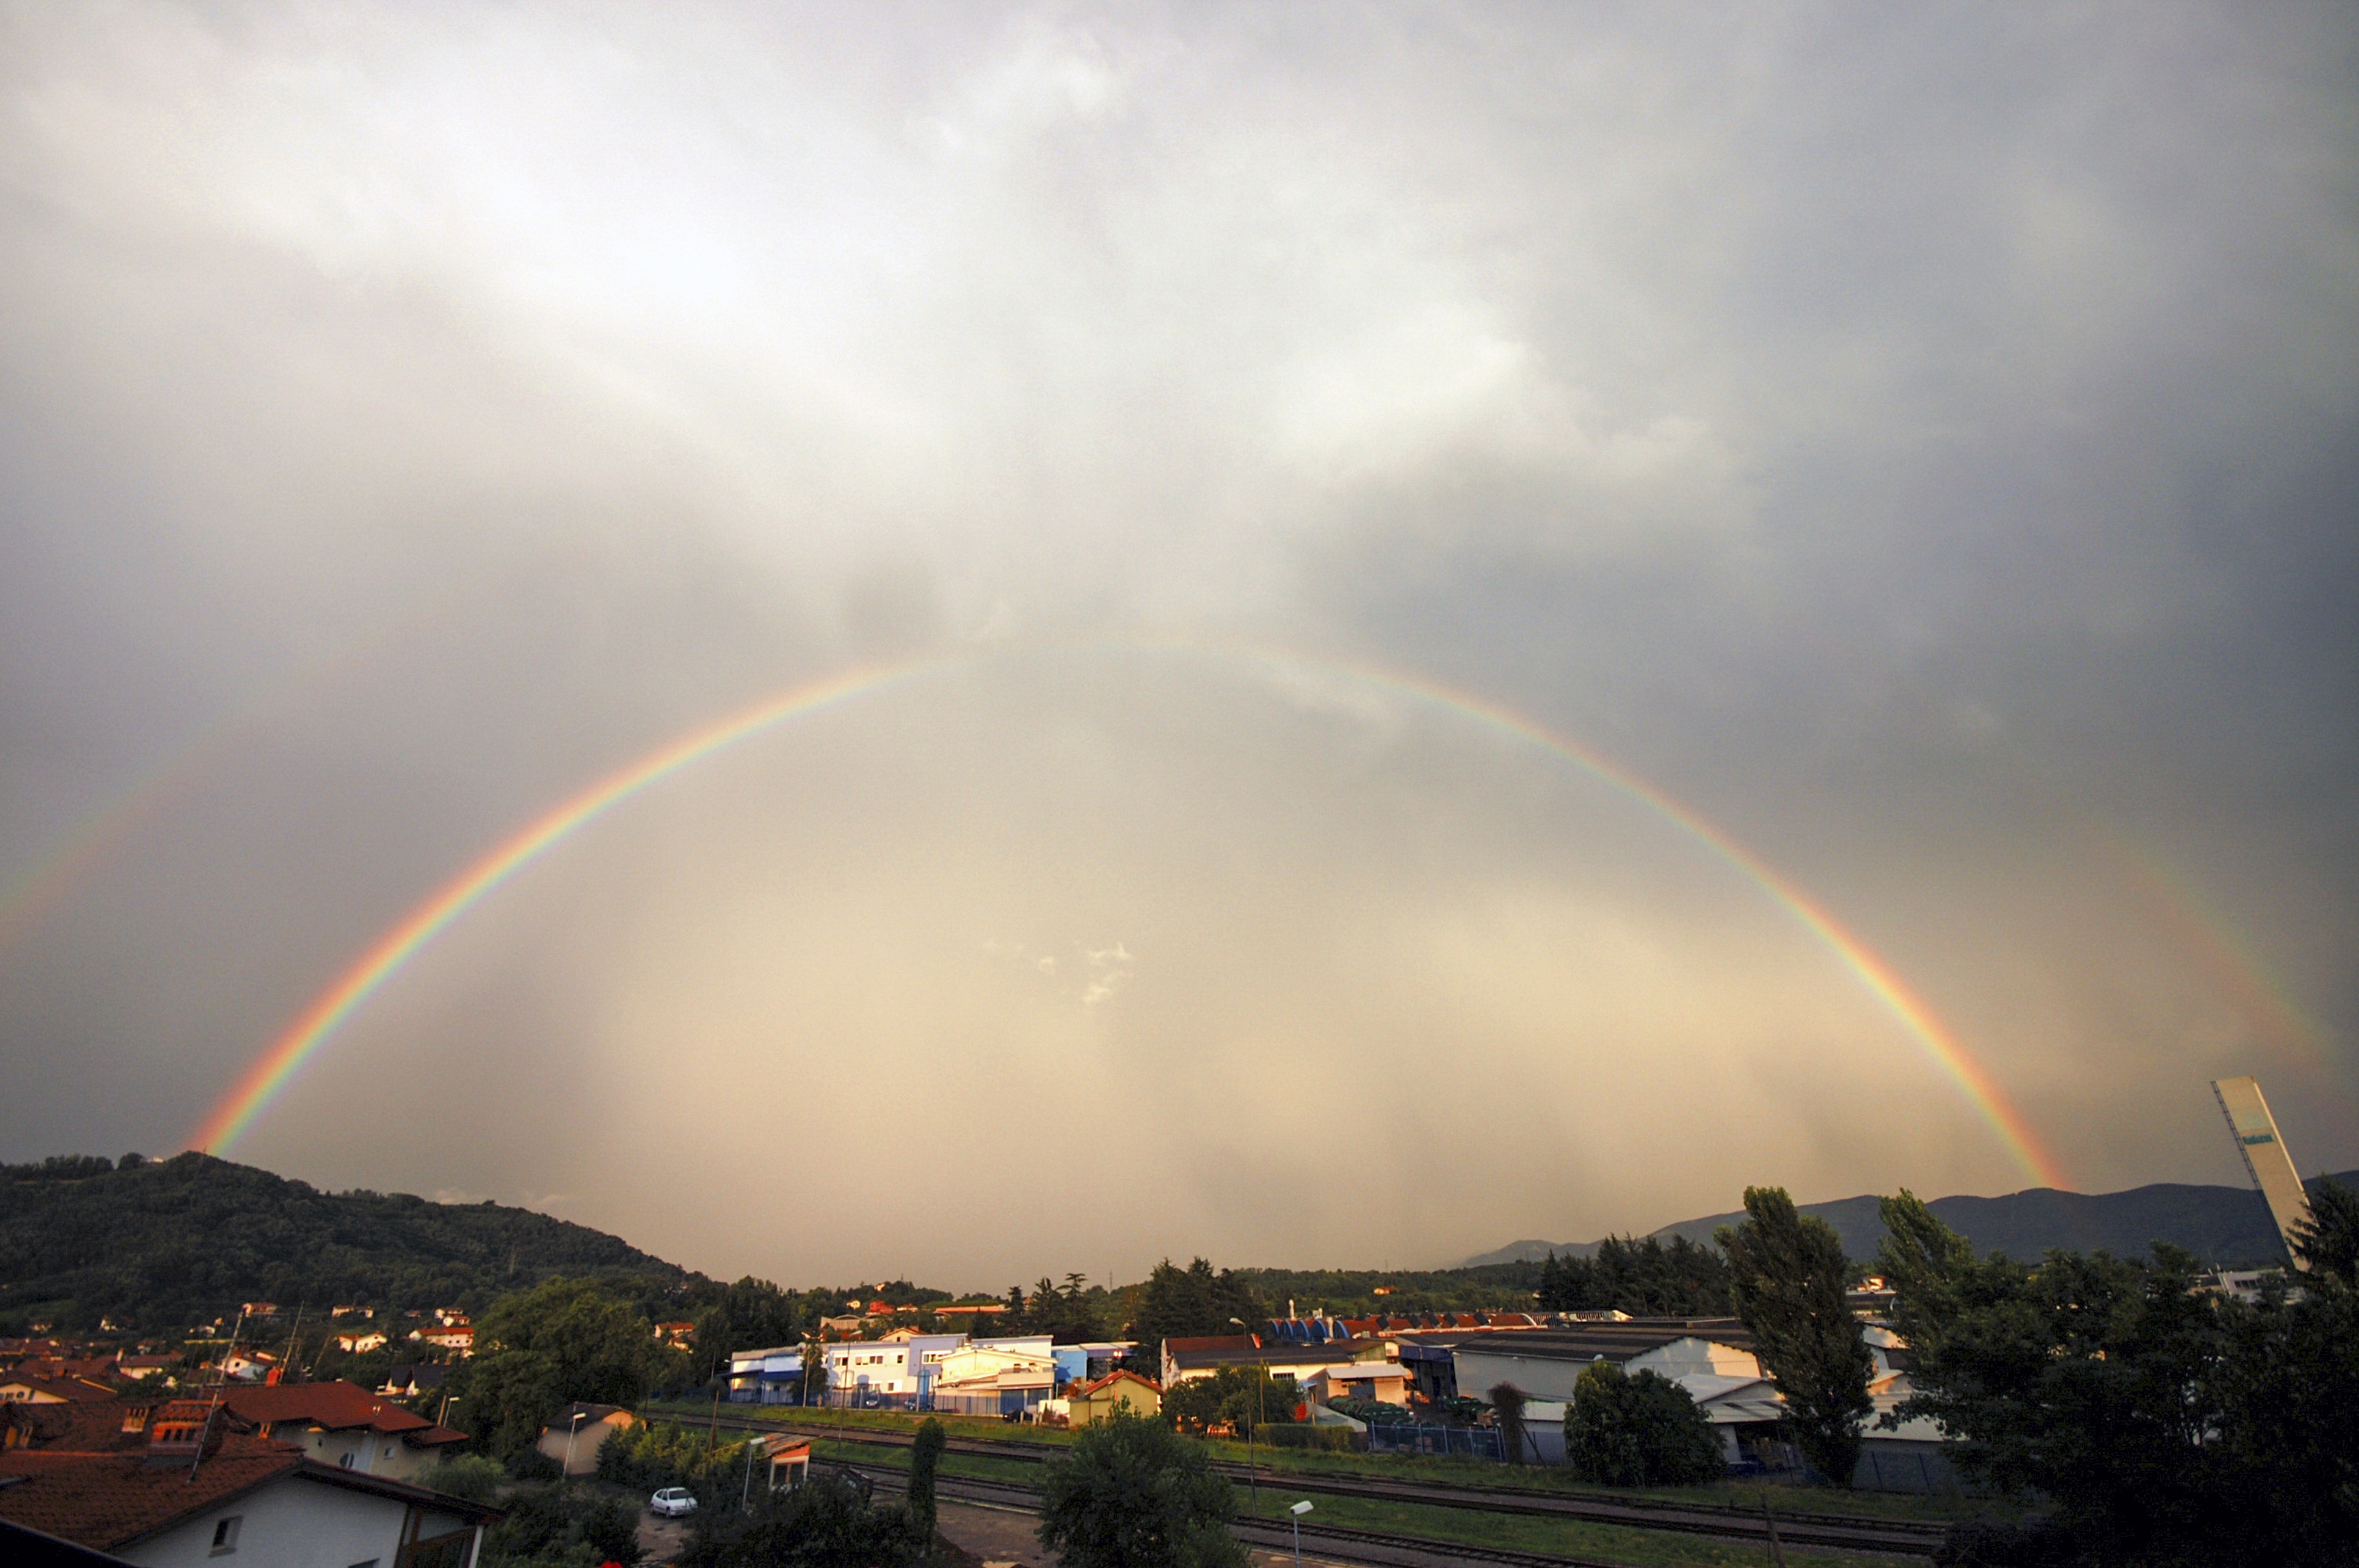
landscape, nature, outdoor, cloud, sky, sunlight, atmosphere, scenic, weather, rainbow, meteorological phenomenon, atmosphere of earth